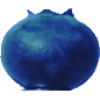
Label: Huckleberry 1